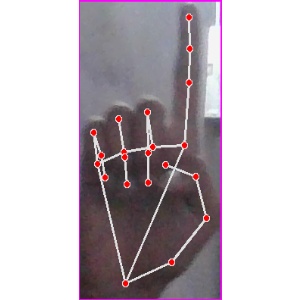
अक्षर: क